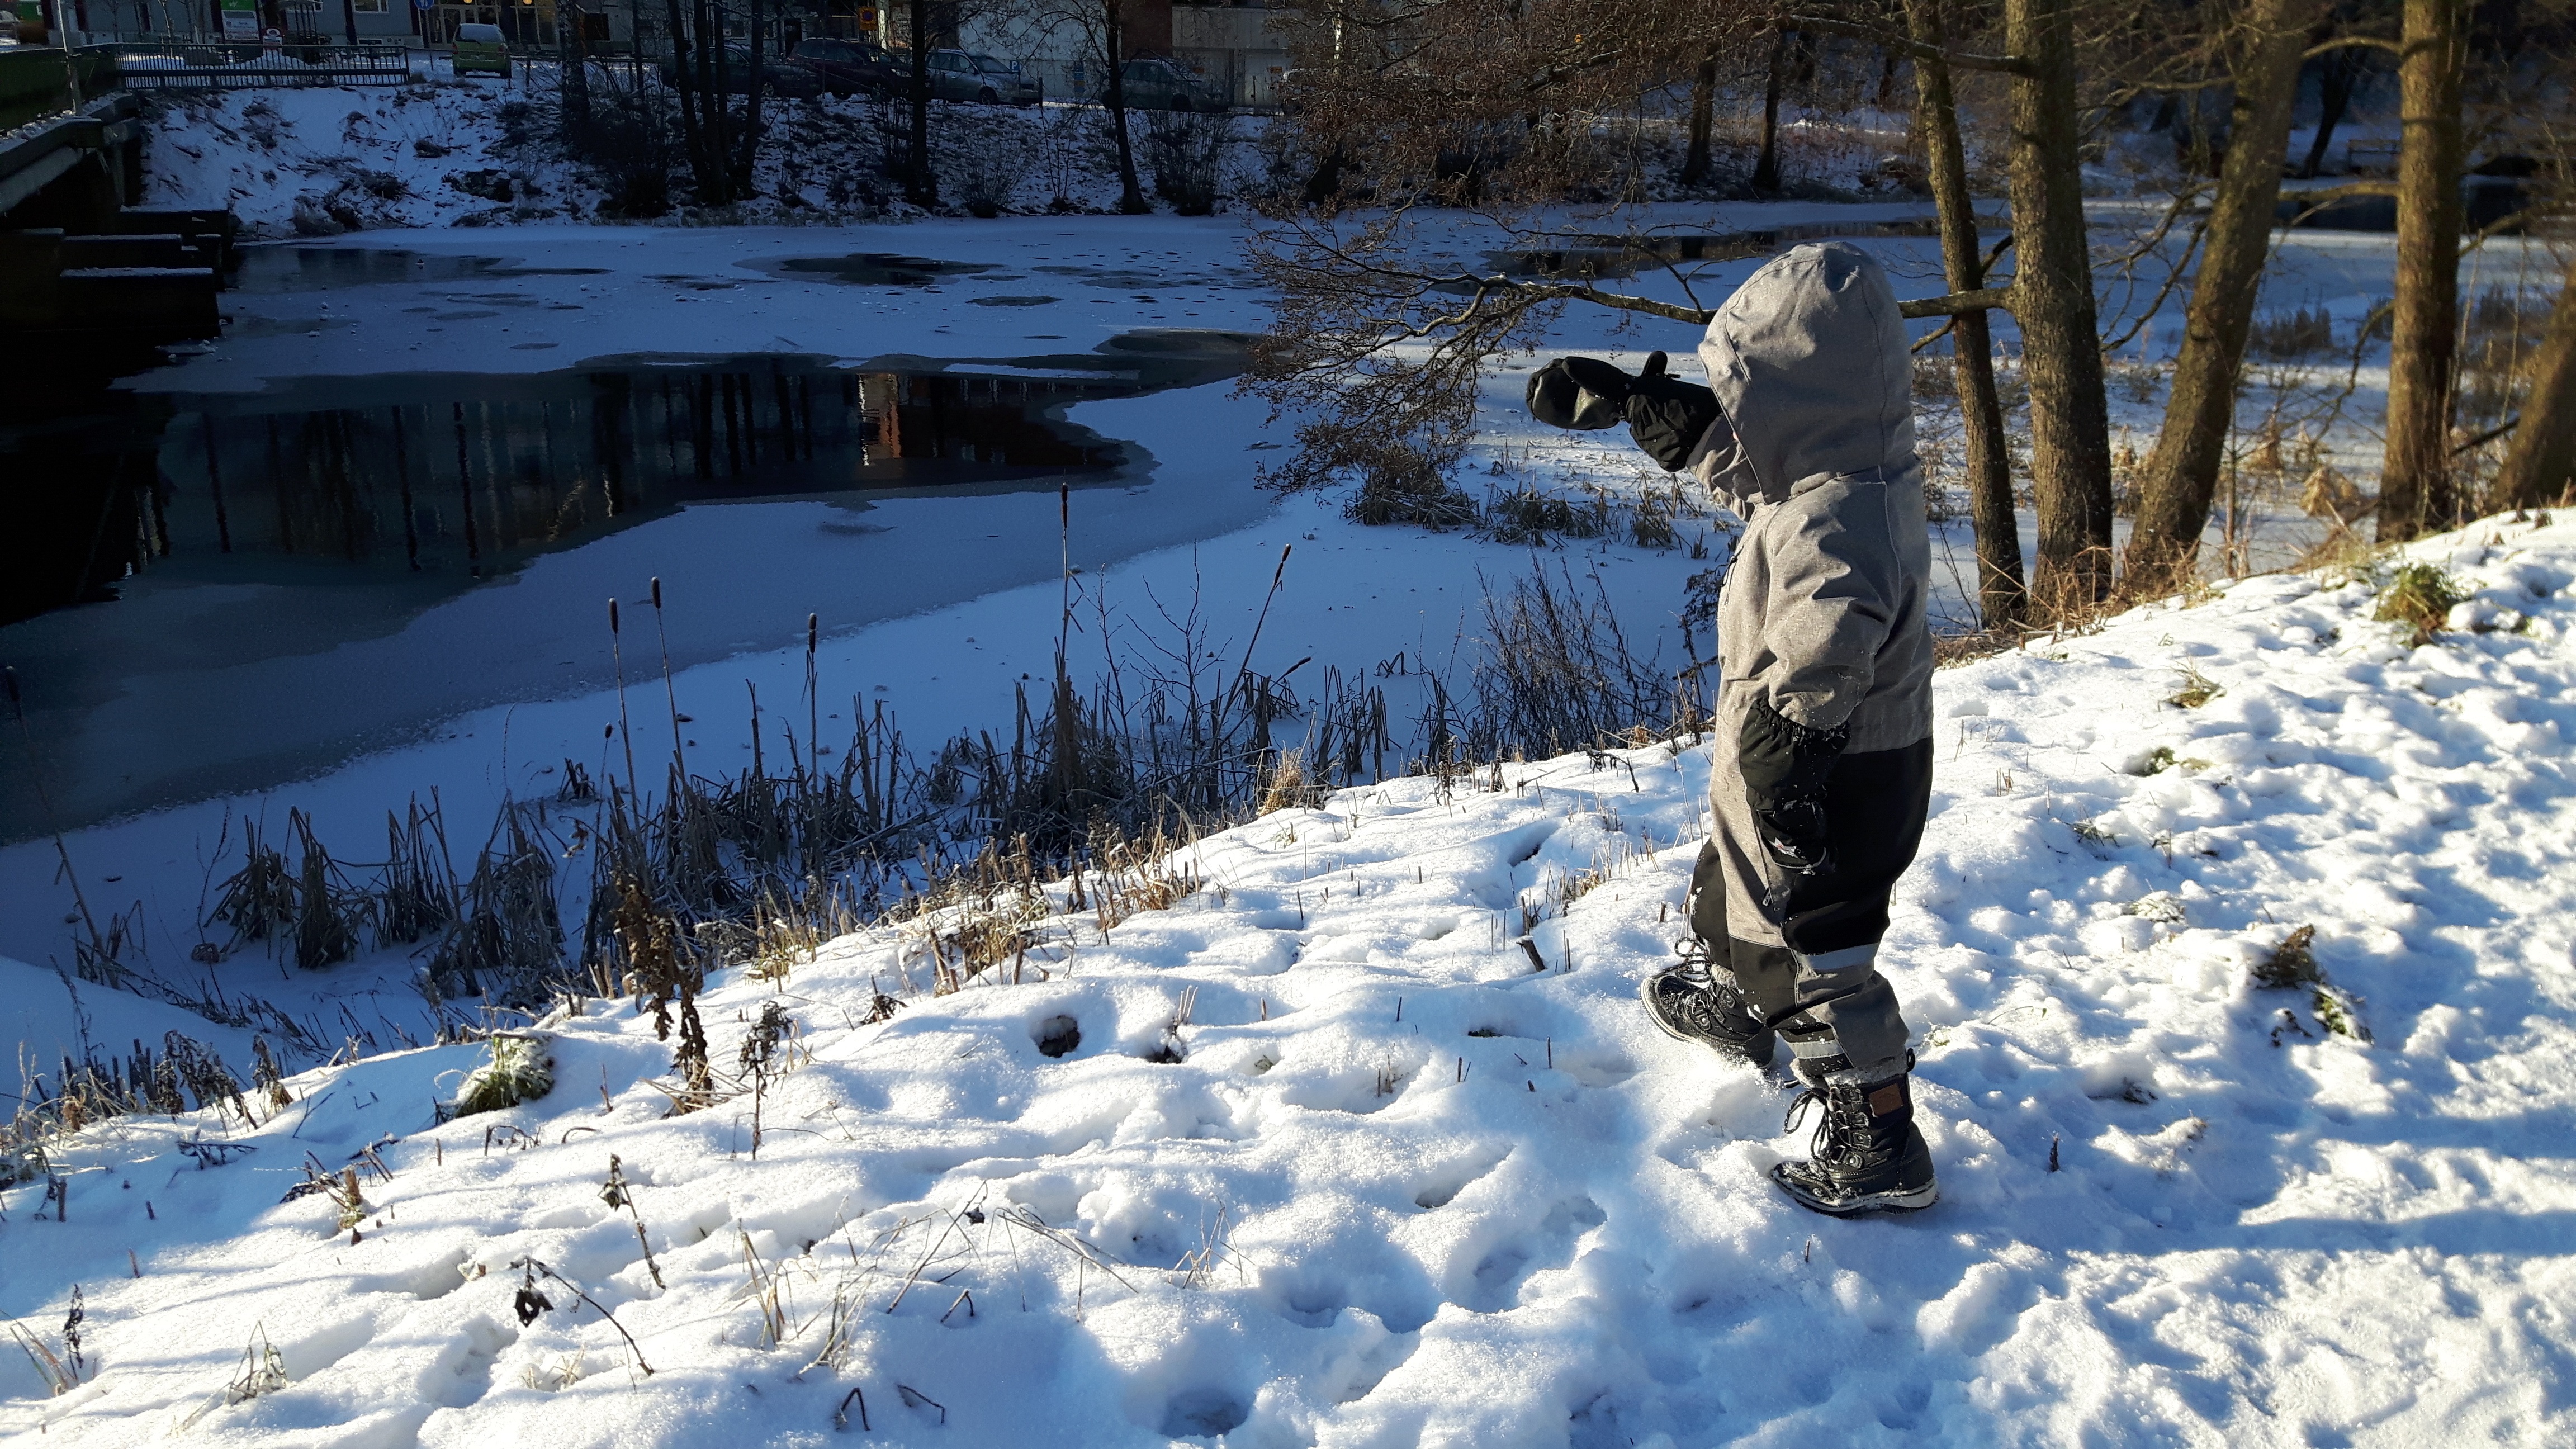
snow, winter, river, ice, weather, child, snowshoe, ice cream, season, footwear, blizzard, freezing